Cornerstone of Peace

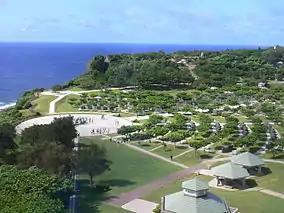
The Cornerstone of Peace, memorial to all those who died in the Battle of Okinawa

The Cornerstone of Peace is a monument in Itoman commemorating the Battle of Okinawa and the role of Okinawa during World War II. The names of over two hundred and forty thousand people who lost their lives are inscribed on the memorial.